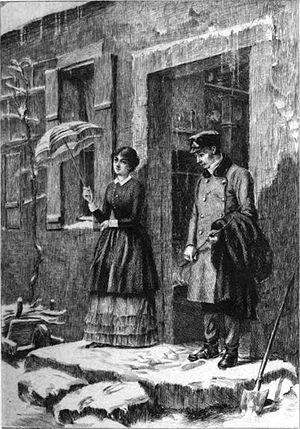
Illustration d'Albert Fourié pour le livre Madame Bovary de Flaubert, gravé à l’eau-forte par Eugène Abot et Daniel Mordant
Albert Auguste Fourié né le 24 avril 1854 à Paris et mort le 17 décembre 1937 à Saint-Raphaël est un sculpteur, peintre et illustrateur français.